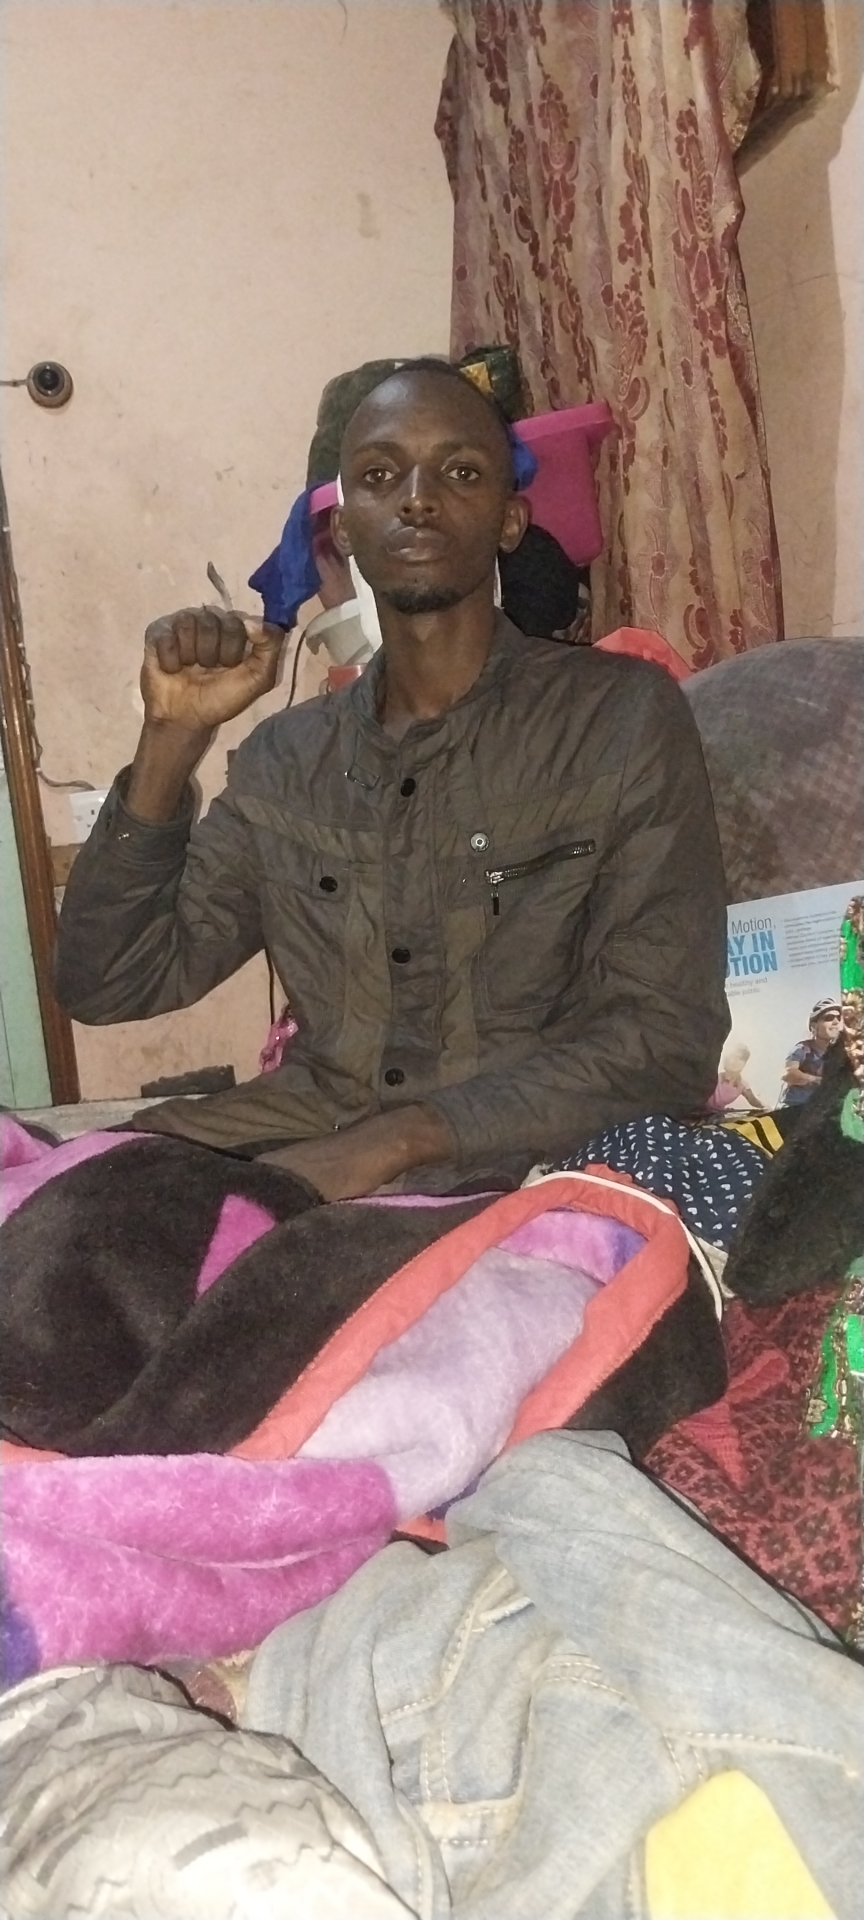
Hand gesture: fist